Lucinda Dunn

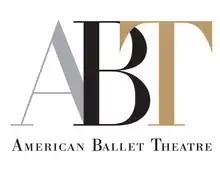
American Ballet Theatre's (Informally known as the ABT) logo, whose Dunn's Husband used to perform with

Dunn came to the decision to retire while dancing her Debut in Manon in Brisbane early 2014. She describes Manon as “a beautiful ballet to end on. It’s a fantastic vehicle to display all the emotions and physically and the artistry that has accompanied my career, a fitting way to finish.” Additionally, Dunn describes the growing presence and emphasis of her family life as a contribution to her decision to retire – stating “I want to spend time with my husband and my daughters. I want to put on my runners and power down the beach. Some more outside activities might be nice! I’m looking forward rather than back.” Dunn concluded her final ballet with a 10 minute standing ovation at the Sydney Opera House on the 23rd of April 2014.